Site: brandenburg
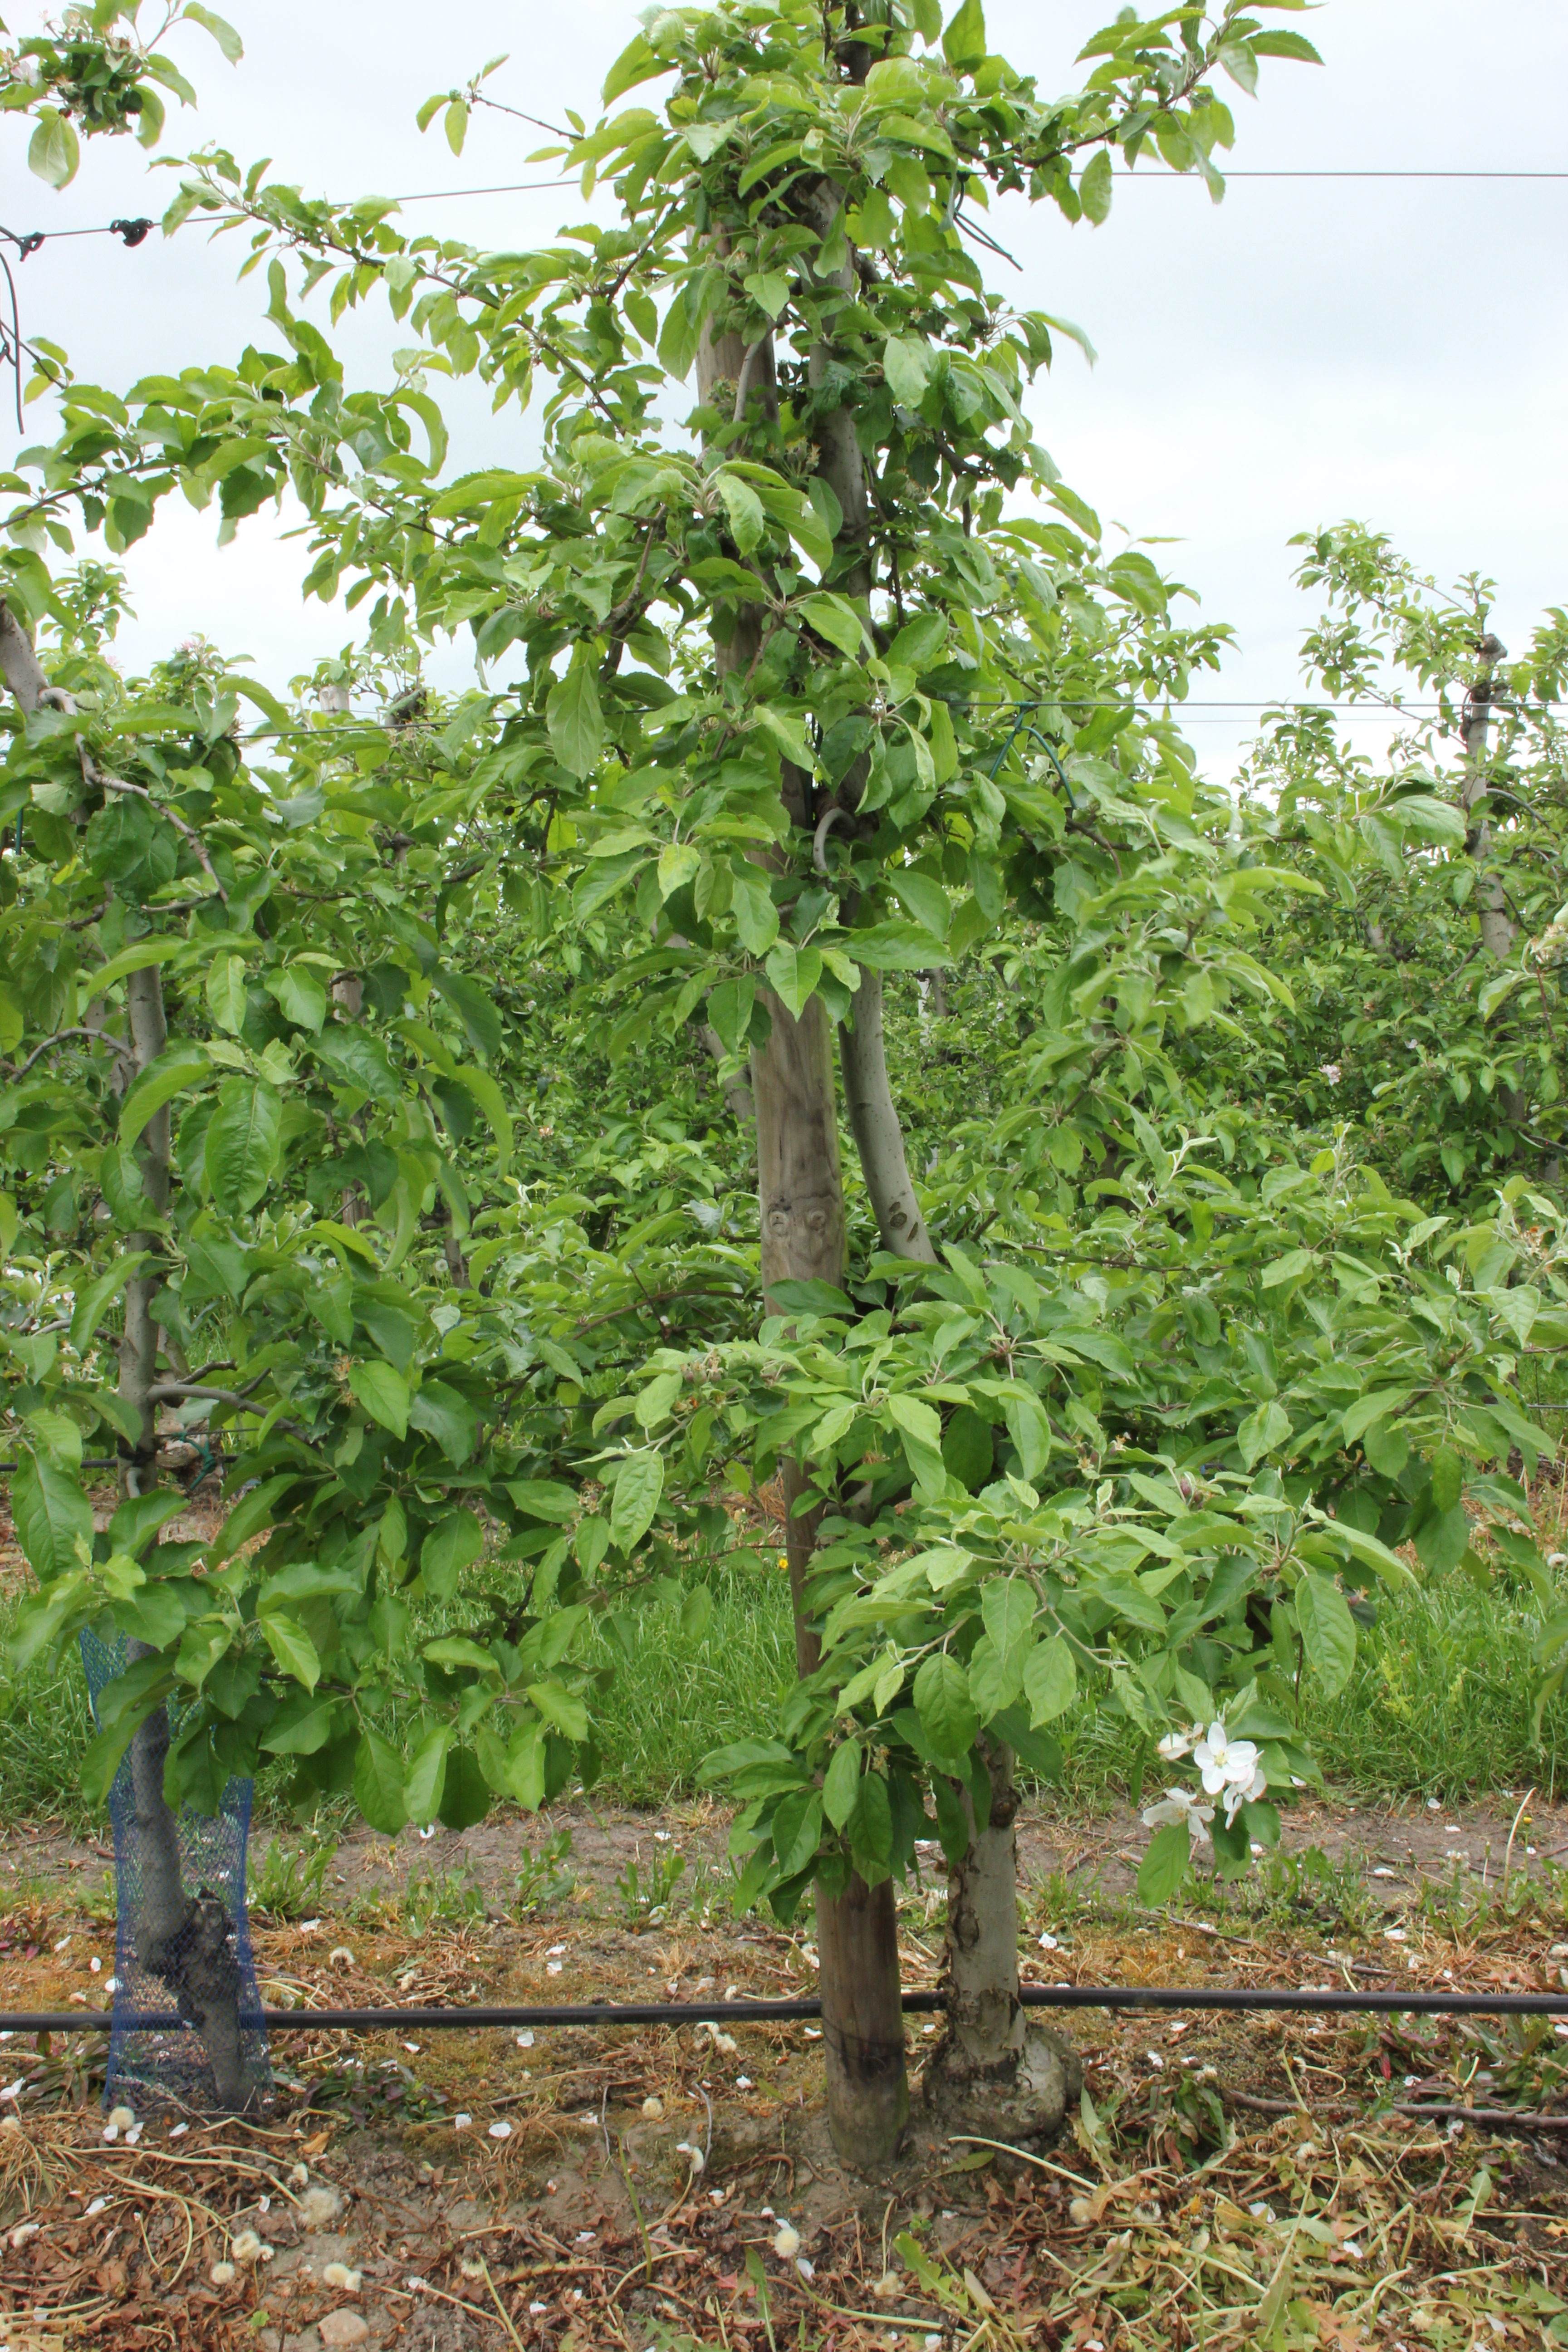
Growth stage (BBCH 67): Flowering